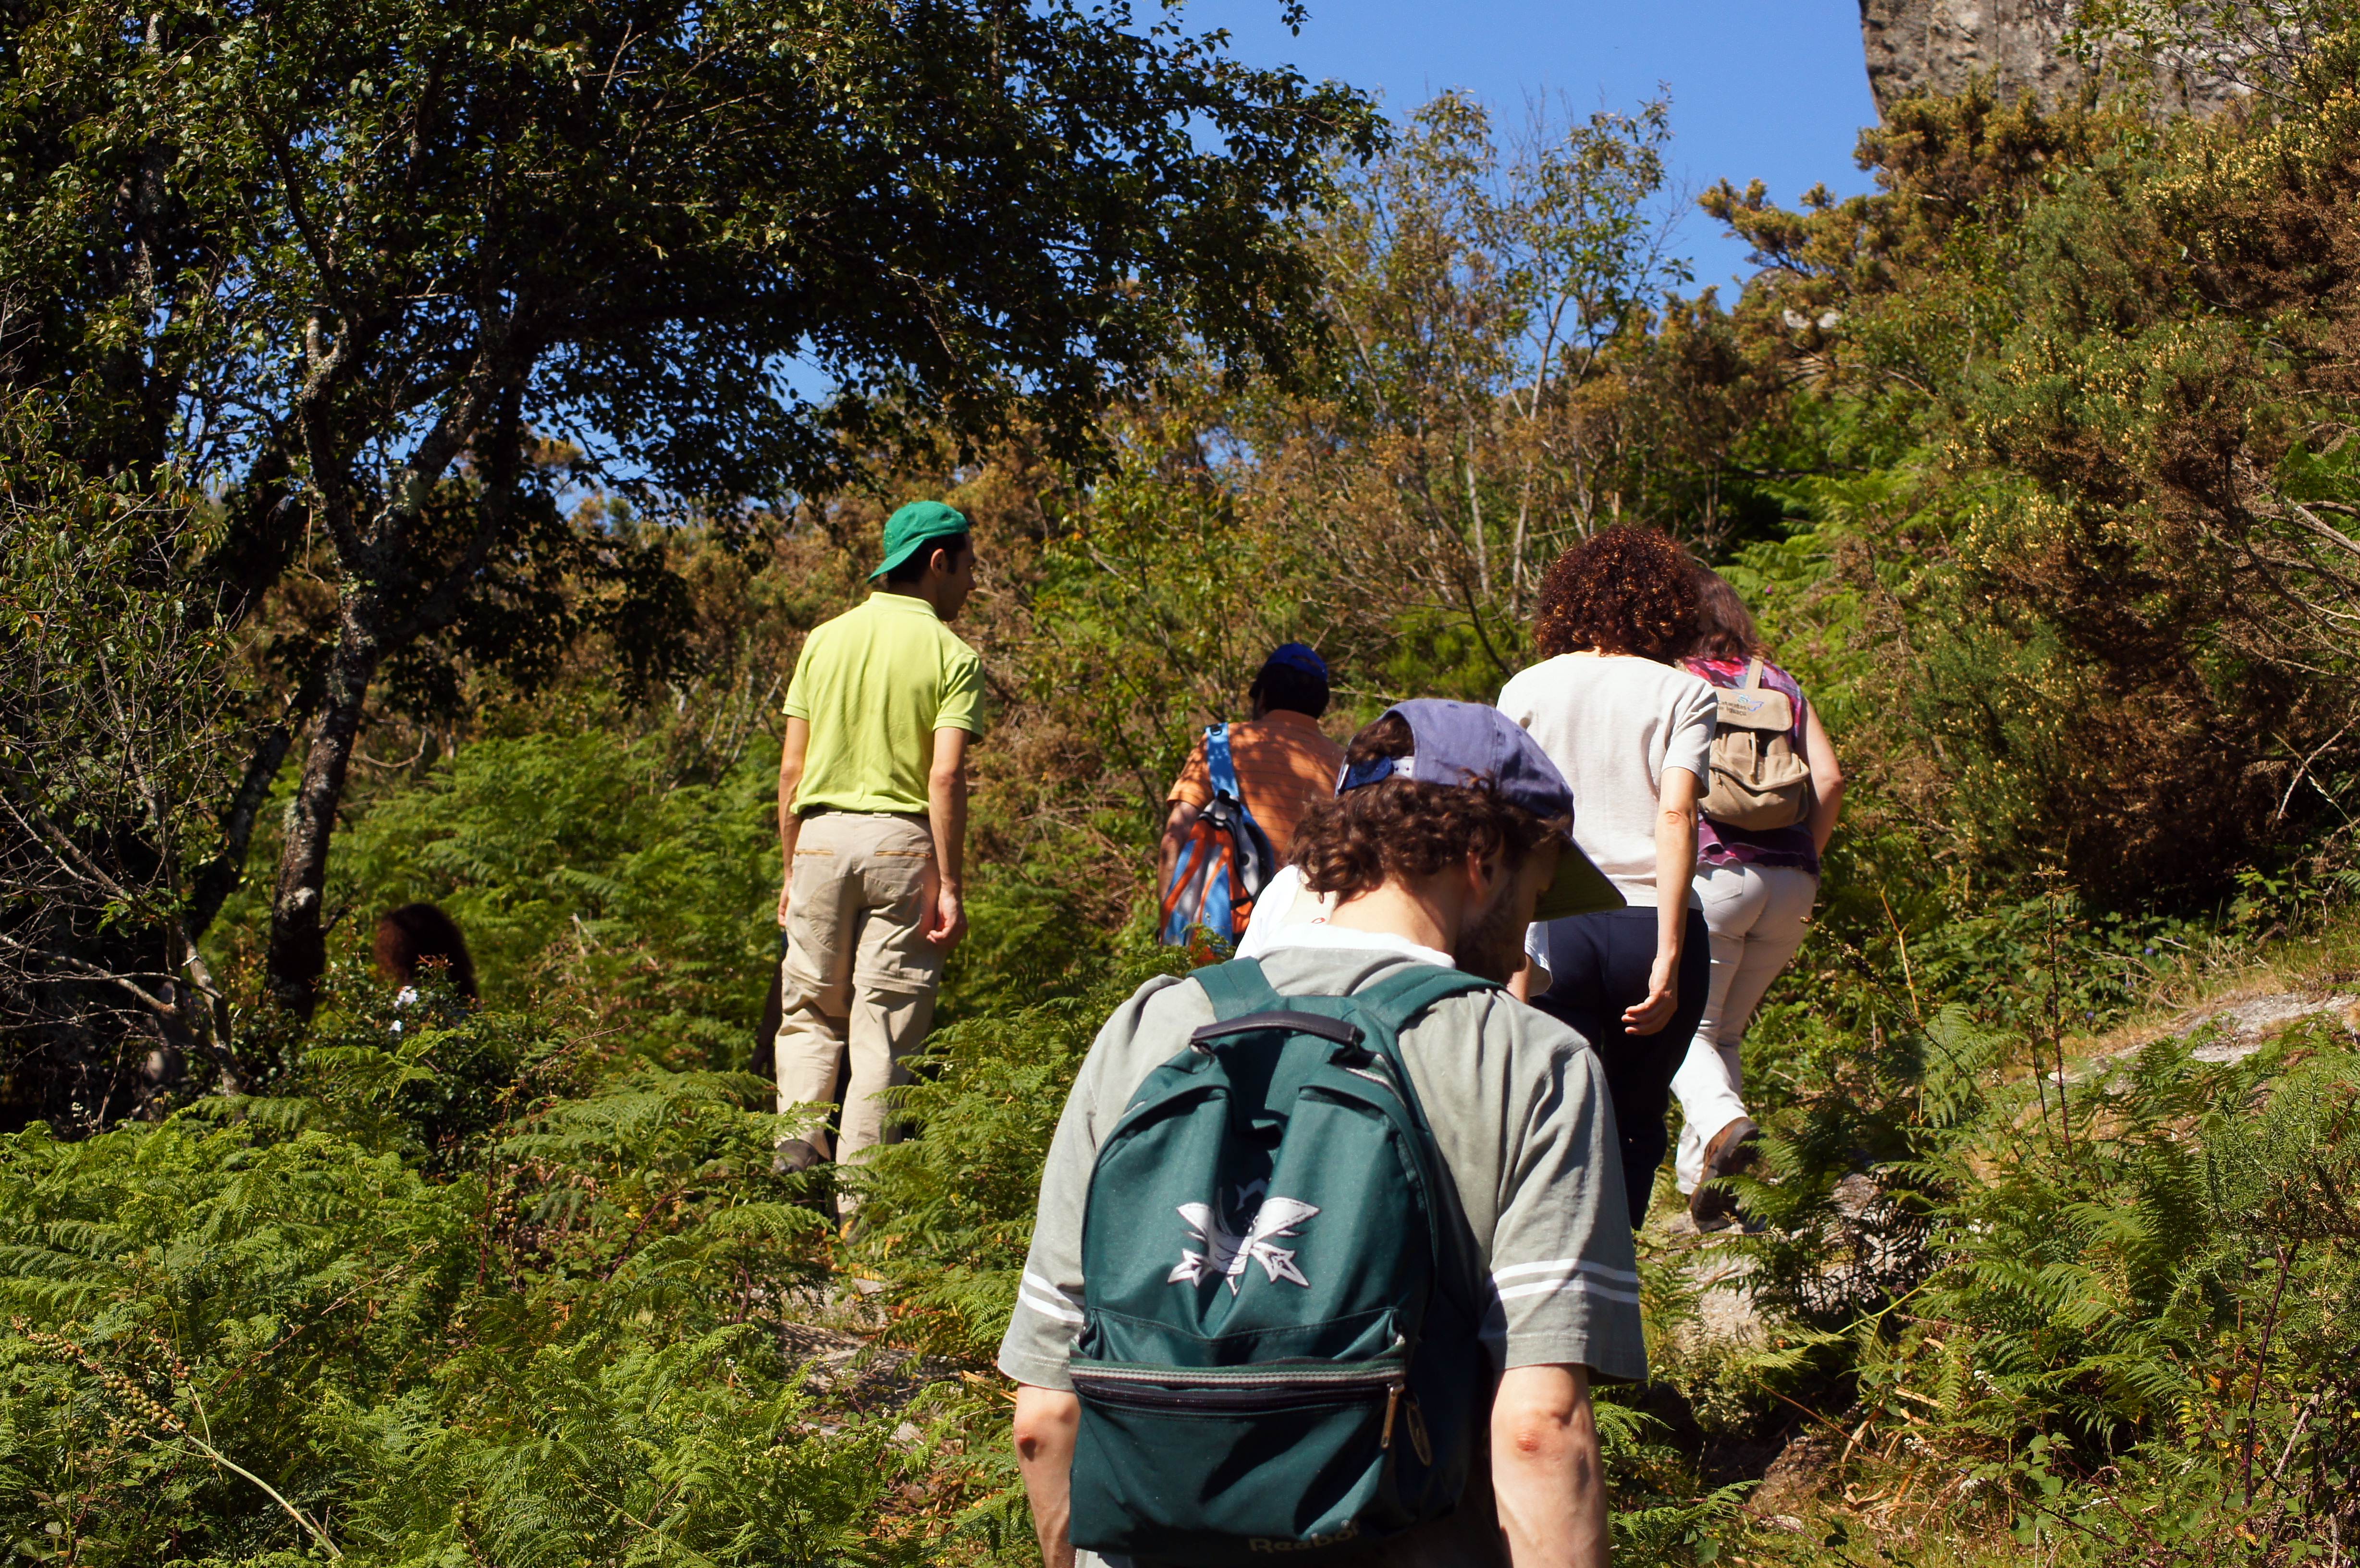
forest, wilderness, walking, hiking, trail, adventure, recreation, jungle, climbing, ridge, spain, geology, sports, backpacking, espaa, galicia, pontevedra, ggl1, alama, rutadaliberdade, sonya55, outdoor recreation